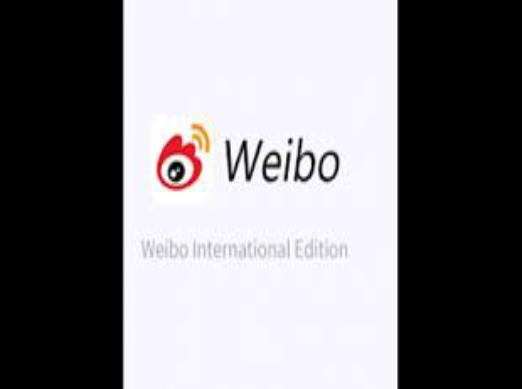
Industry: Leisure